Great Officers of State (United Kingdom)

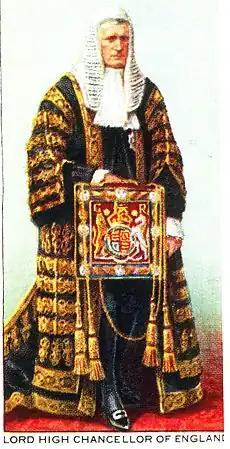
The Viscount Hailsham, robed as the Lord High Chancellor of Great Britain. He was the Lord High Steward at the last trial of a peer in the House of Lords.

The Lord High Steward (formally the "Lord High Steward of England") has the sole power to preside over the impeachment trials of peers, the last of which happened in 1806. The most visible duty of the Lord High Steward today, even though purely ceremonial, is bearing St Edward's Crown at the coronations of monarchs.